Bioreactor

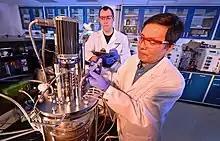
A bioreactor used to ferment ethanol from corncob waste being loaded with yeast

Many cells and tissues, especially mammalian ones, must have a surface or other structural support in order to grow, and agitated environments are often destructive to these cell types and tissues. Higher organisms, being auxotrophic, also require highly specialized growth media. This poses a challenge when the goal is to culture larger quantities of cells for therapeutic production purposes, and a significantly different design is needed compared to industrial bioreactors used for growing protein expression systems such as yeast and bacteria.